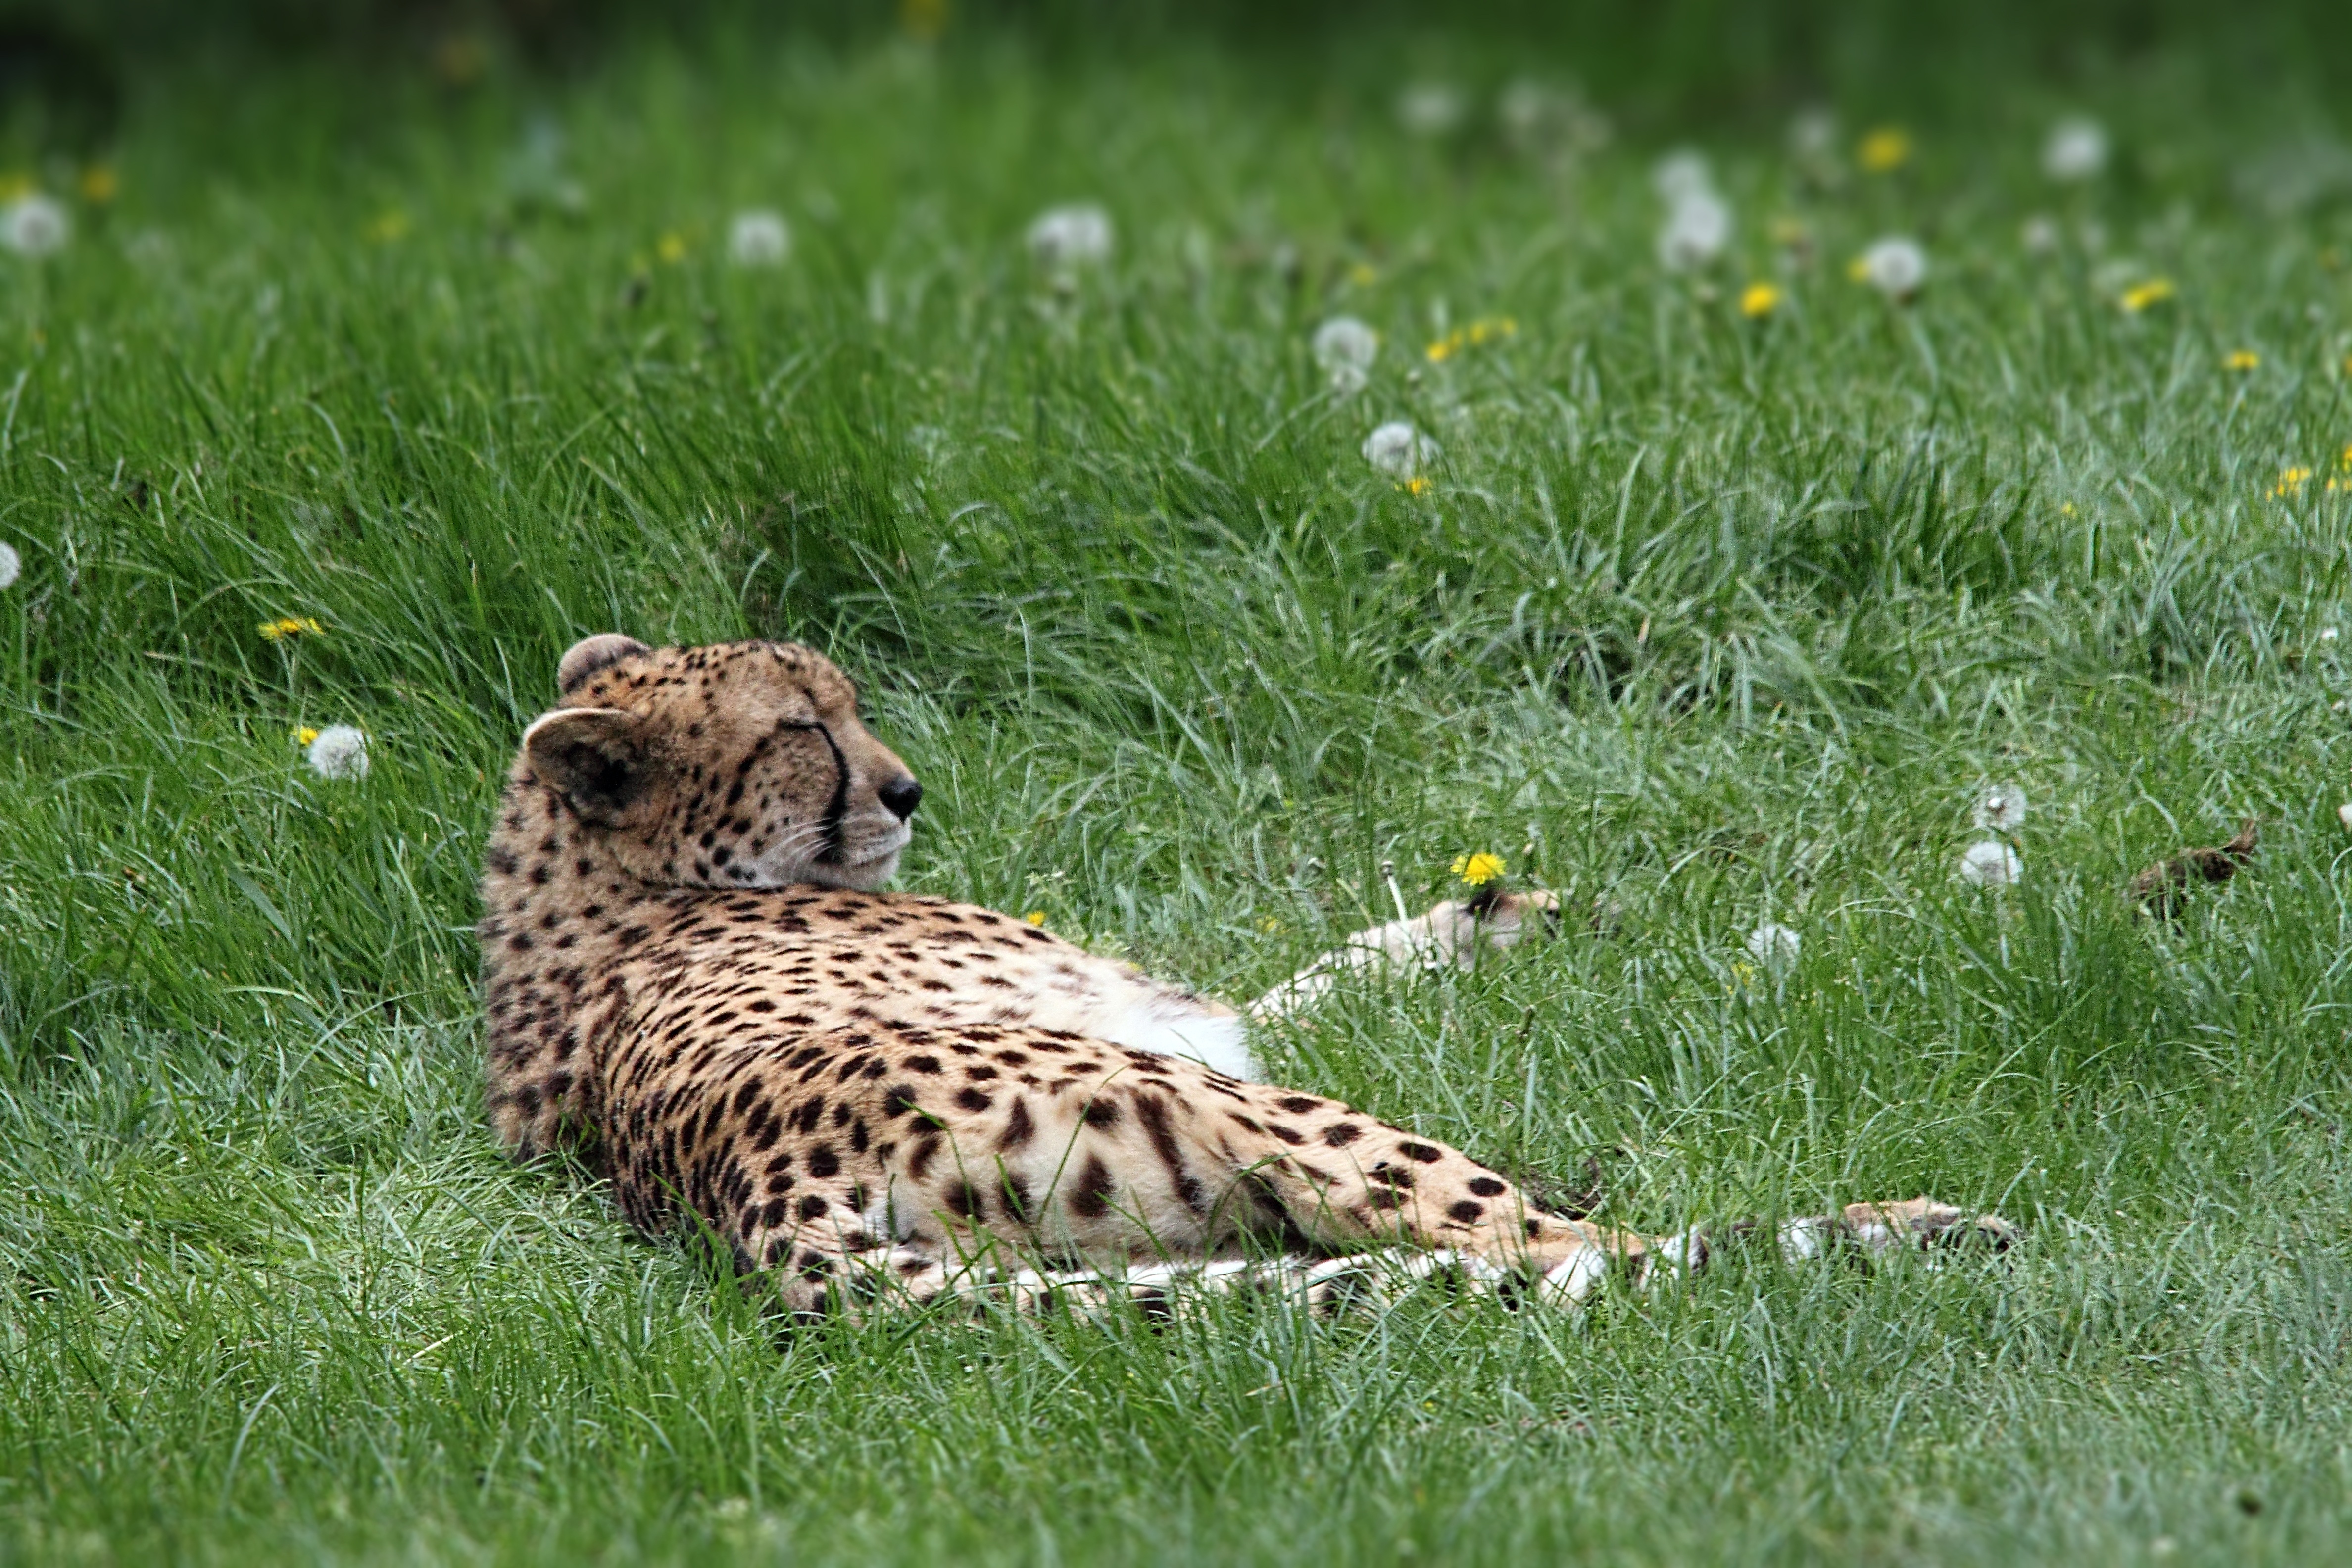
nature, grass, lawn, meadow, prairie, animal, wildlife, wild, cat, feline, mammal, predator, fauna, savanna, cheetah, grassland, spots, vertebrate, fast, carnivore, hunter, african, small to medium sized cats, cat like mammal